Terter dynasty

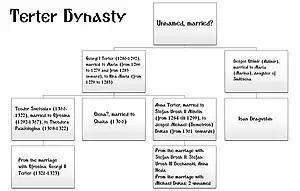

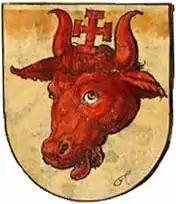
The Terter coat of arms as it appears in a 16th century codex

The Terterids were originally of Cuman origin (from the Cuman-Kipchak confederation), according to Plamen Pavlov they were a branch of the Cuman noble dynasty of Terteroba who had settled in Bulgaria as part of the second wave of Cuman migration, coming from the Kingdom of Hungary after 1241. The Terteroba had ruled the Cuman-Kipchak confederation in the late 11th century, as well as in the mid-13th century under Khan Köten.